Malbrán Institute

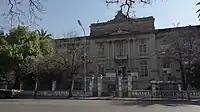
Headquarters of Malbrán Institute in Barracas

The Malbrán Institute (officially in Spanish: "Administración Nacional de Laboratorios e Institutos de Salud") is a public organism dependent on the Ministry of Health of Argentina. Its function is developing scientific and technical policies for the public health of the country.